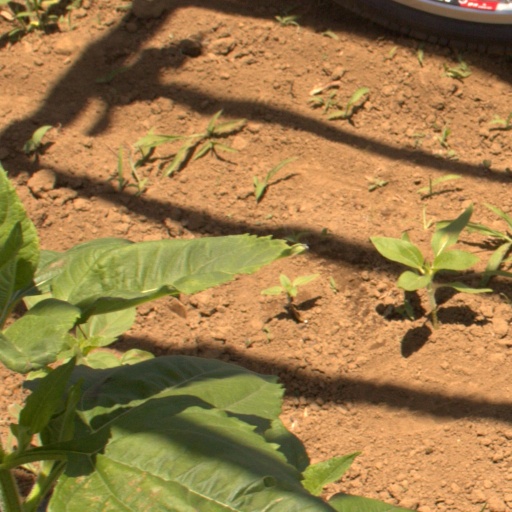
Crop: Jerusalem artichoke